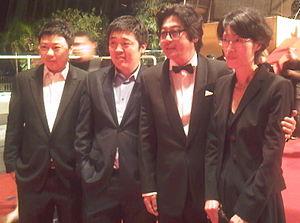
Na Hong-Jin, réalisateur du film ""The Chaser"", et son équipe."
The Chaser ou Le Chasseur au Québec est un thriller sud-coréen écrit et réalisé par Na Hong-jin, sorti en 2008. Il s’agit d’une histoire réelle, le film s’inspirant du tueur en série sud-coréen Yoo Young-chul.